I Love You in Every Language in the World

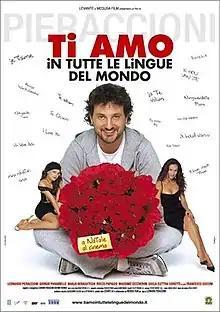
Italian theatrical release poster

I Love You in Every Language in the World is a 2005 Italian romantic comedy film directed by Leonardo Pieraccioni.